Habibas Islands

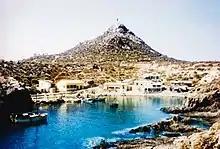
Iles Habibas Lighthouse in 1960

The Habibas islands comprise a small archipelago of two small, rocky islands, Gharbia and Charguia, located about 12 km off the Algerian coast, north-west of Oran. Administratively, they lie within Bou Zedjar municipality in Aïn Témouchent Province, Algeria. The islands and surrounding waters constitute the Iles Habibas Marine Nature Reserve.